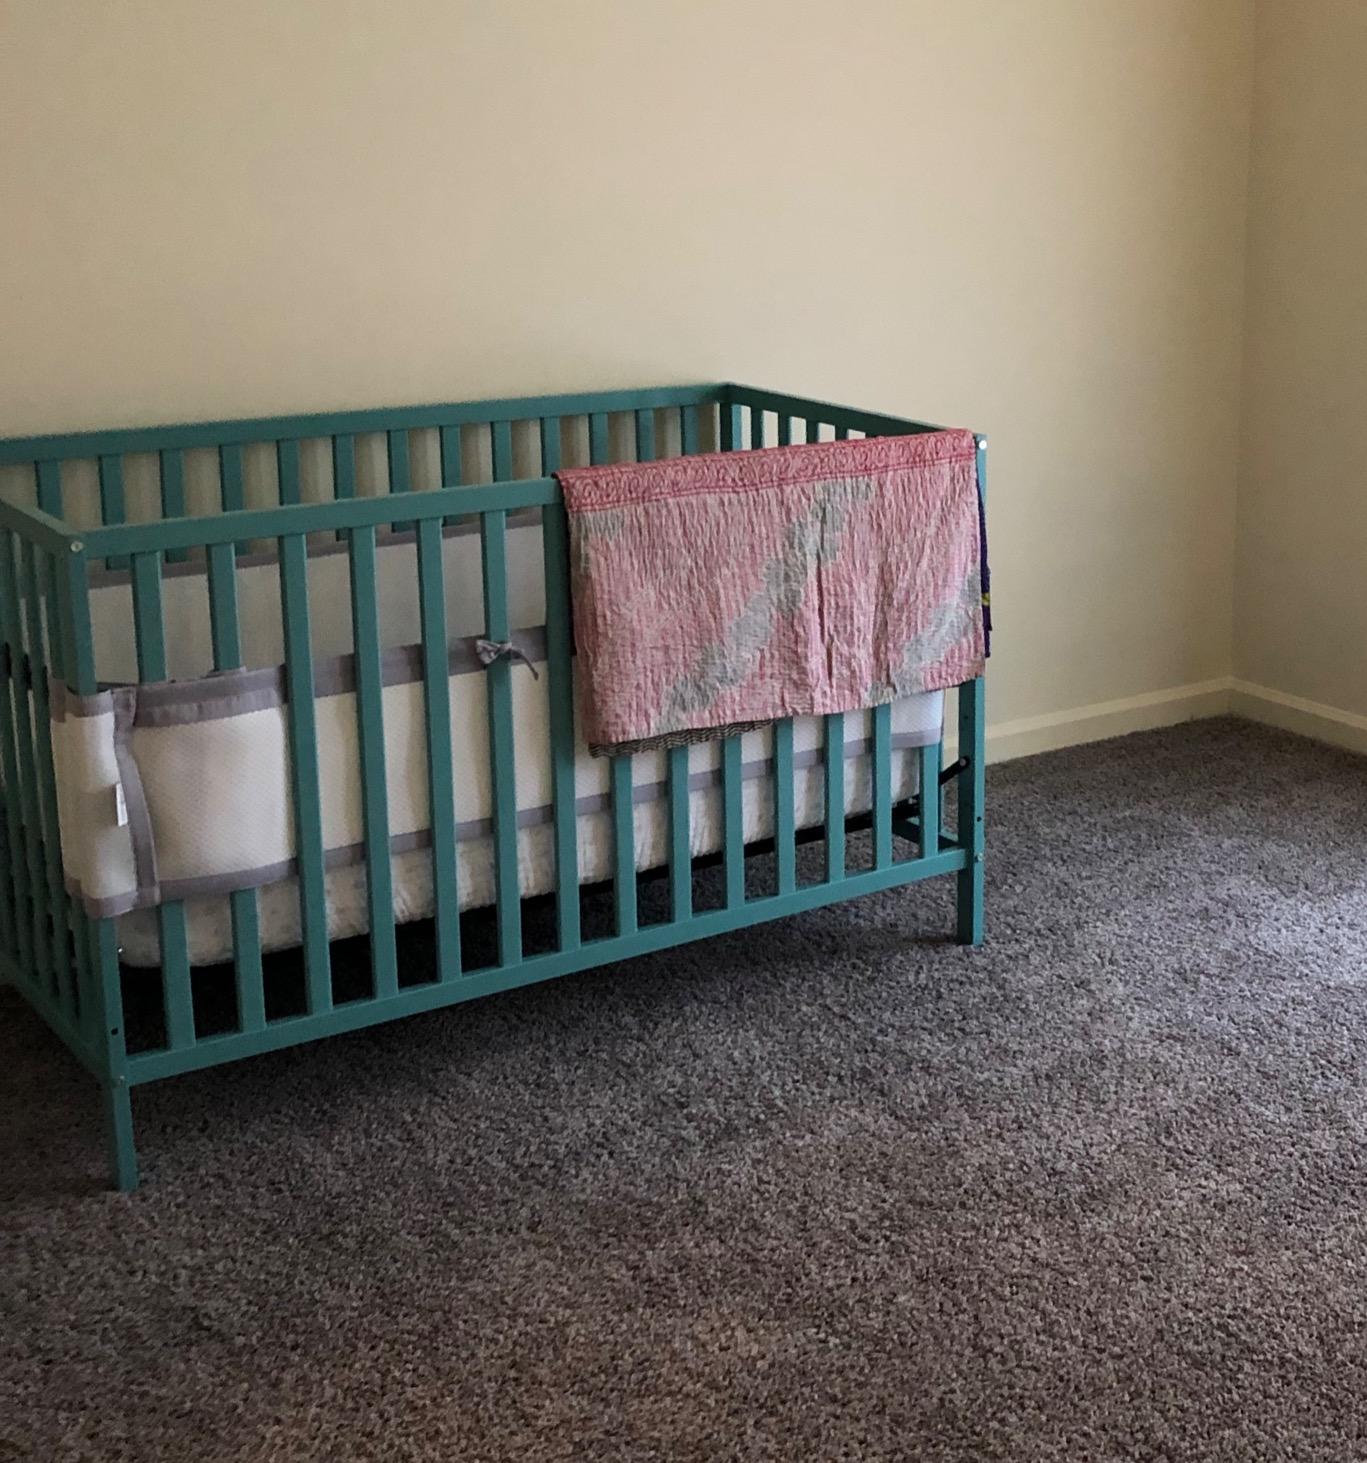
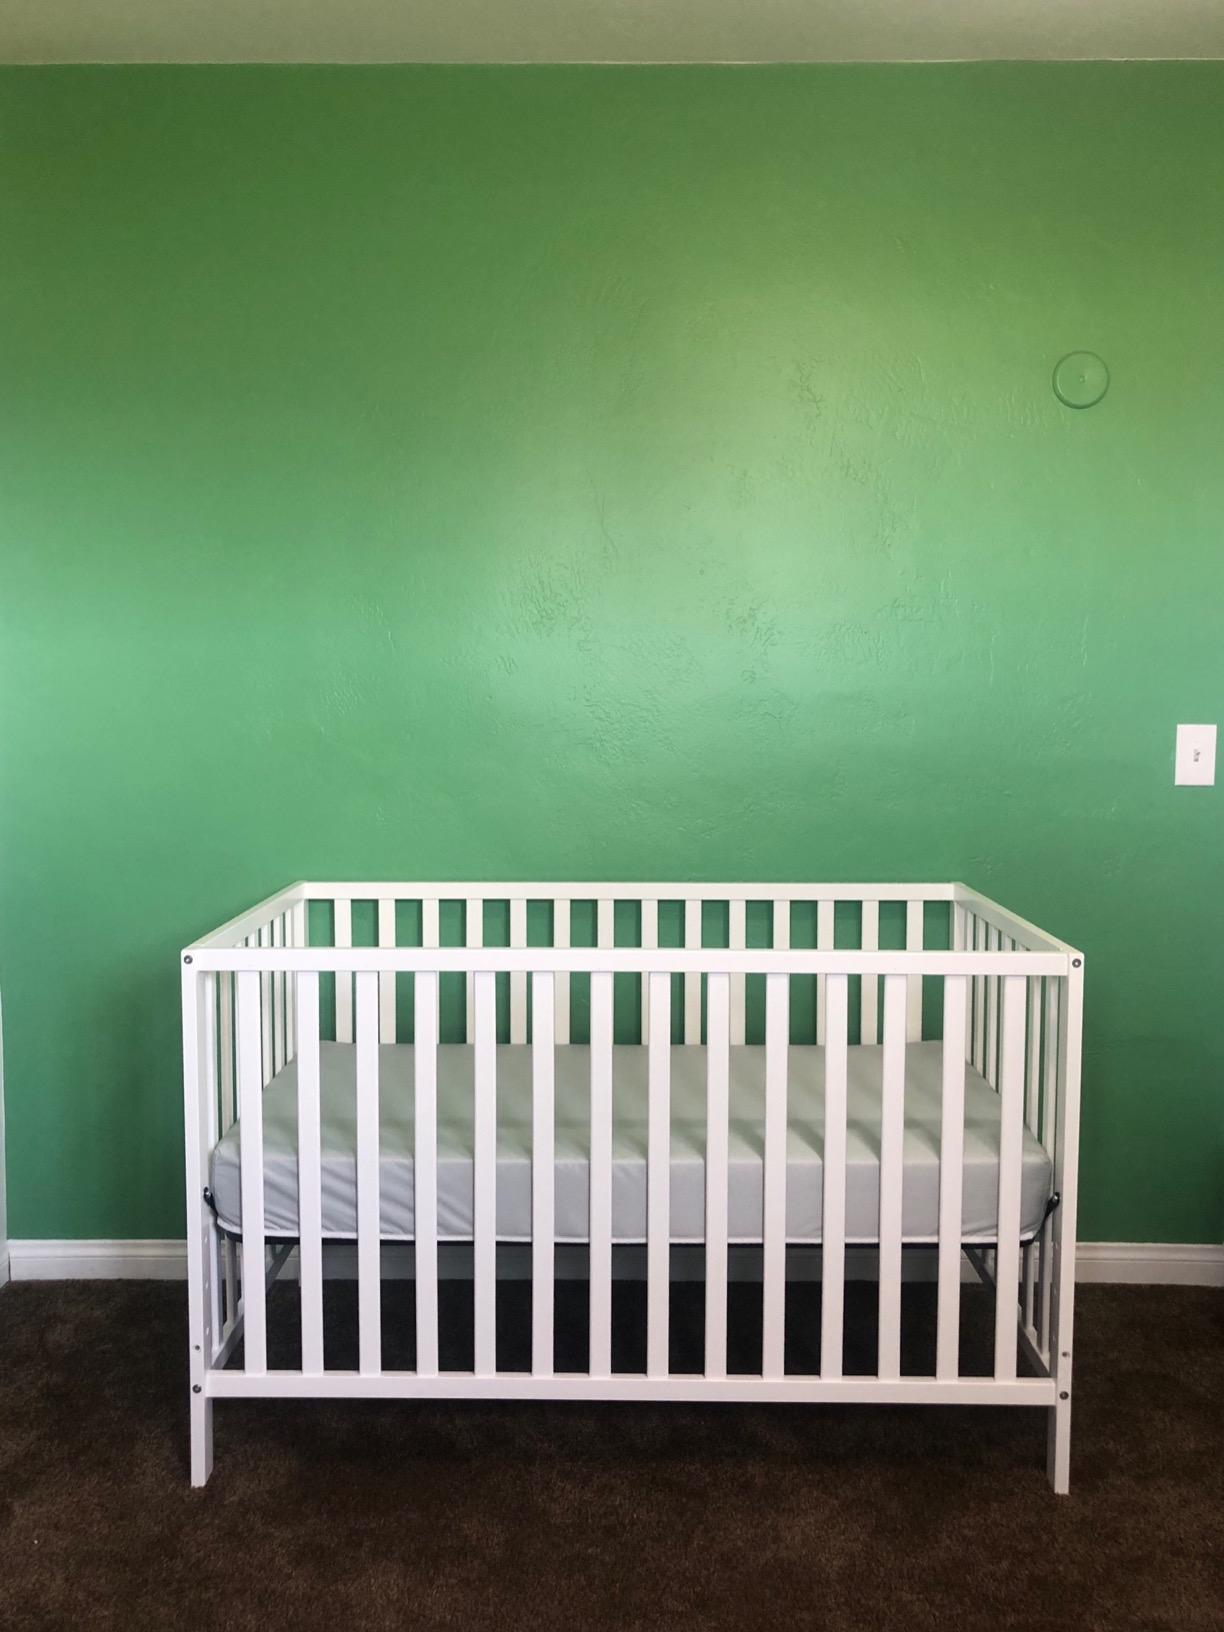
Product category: products_crib
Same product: no